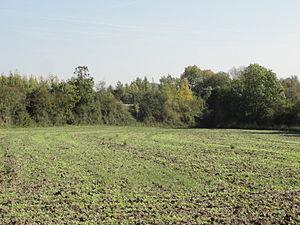
Terril n° 246 dit Cavalier du 4 ter au 7, Fosse nos
La fosse nᵒ 4 - 4 bis dite Coubronne ou Saint-Nicolas de la Compagnie des mines de Cauchy-à-la-Tour, puis de Ferfay, enfin de Marles, est un ancien charbonnage du Bassin minier du Nord-Pas-de-Calais, situé à Cauchy-à-la-Tour. Les travaux commencent en juin 1859, et la fosse commence à produire en 1861, mais les quantités produites sont trop faibles, et la Compagnie de Cauchy-à-la-Tour fait faillite. Elle est alors reprise par celle de Ferfay en 1870, mais en 1875, cette fosse n'a produit que 43 043 tonnes de houille. La compagnie décide donc de mettre la fosse nᵒ 4 en chômage en 1876, celle-ci ne sert plus que pour l'aérage. L'exploitation reprend durant la Première Guerre mondiale, pour compenser les concessions touchées par la guerre. Un puits nᵒ 4 bis est commencé en 1917. Un terril nᵒ 30, conique, est édifié à l'est de la fosse, ainsi qu'un terril cavalier nᵒ 246, pour relier la fosse aux autres fosses. La Compagnie des mines de Ferfay est rachetée par celle de Marles en 1925. Puisqu'elle est proche de la fosse d'aérage nᵒ 7, la fosse nᵒ 4 - 4 bis est renommée fosse nᵒ 7 bis - 7 ter des mines de Marles.
Dans le bassin minier du Nord-Pas-de-Calais, 339 terrils sont recensés. En 1969, les Houillères leur ont attribué un numéro individuel, pour les référencer, et les exploiter. Ils sont numérotés d'ouest en est, du nᵒ 1 au 202. Une liste complémentaire a été créée dans les années 1970. Les sites y sont numérotés de 203 à 260, sans logique spécifique, chaque numéro ayant été attribué en fonction des sites susceptibles d'être exploités. Certains sites étant composés de plusieurs terrils annexes ou satellites, une lettre suit le numéro.